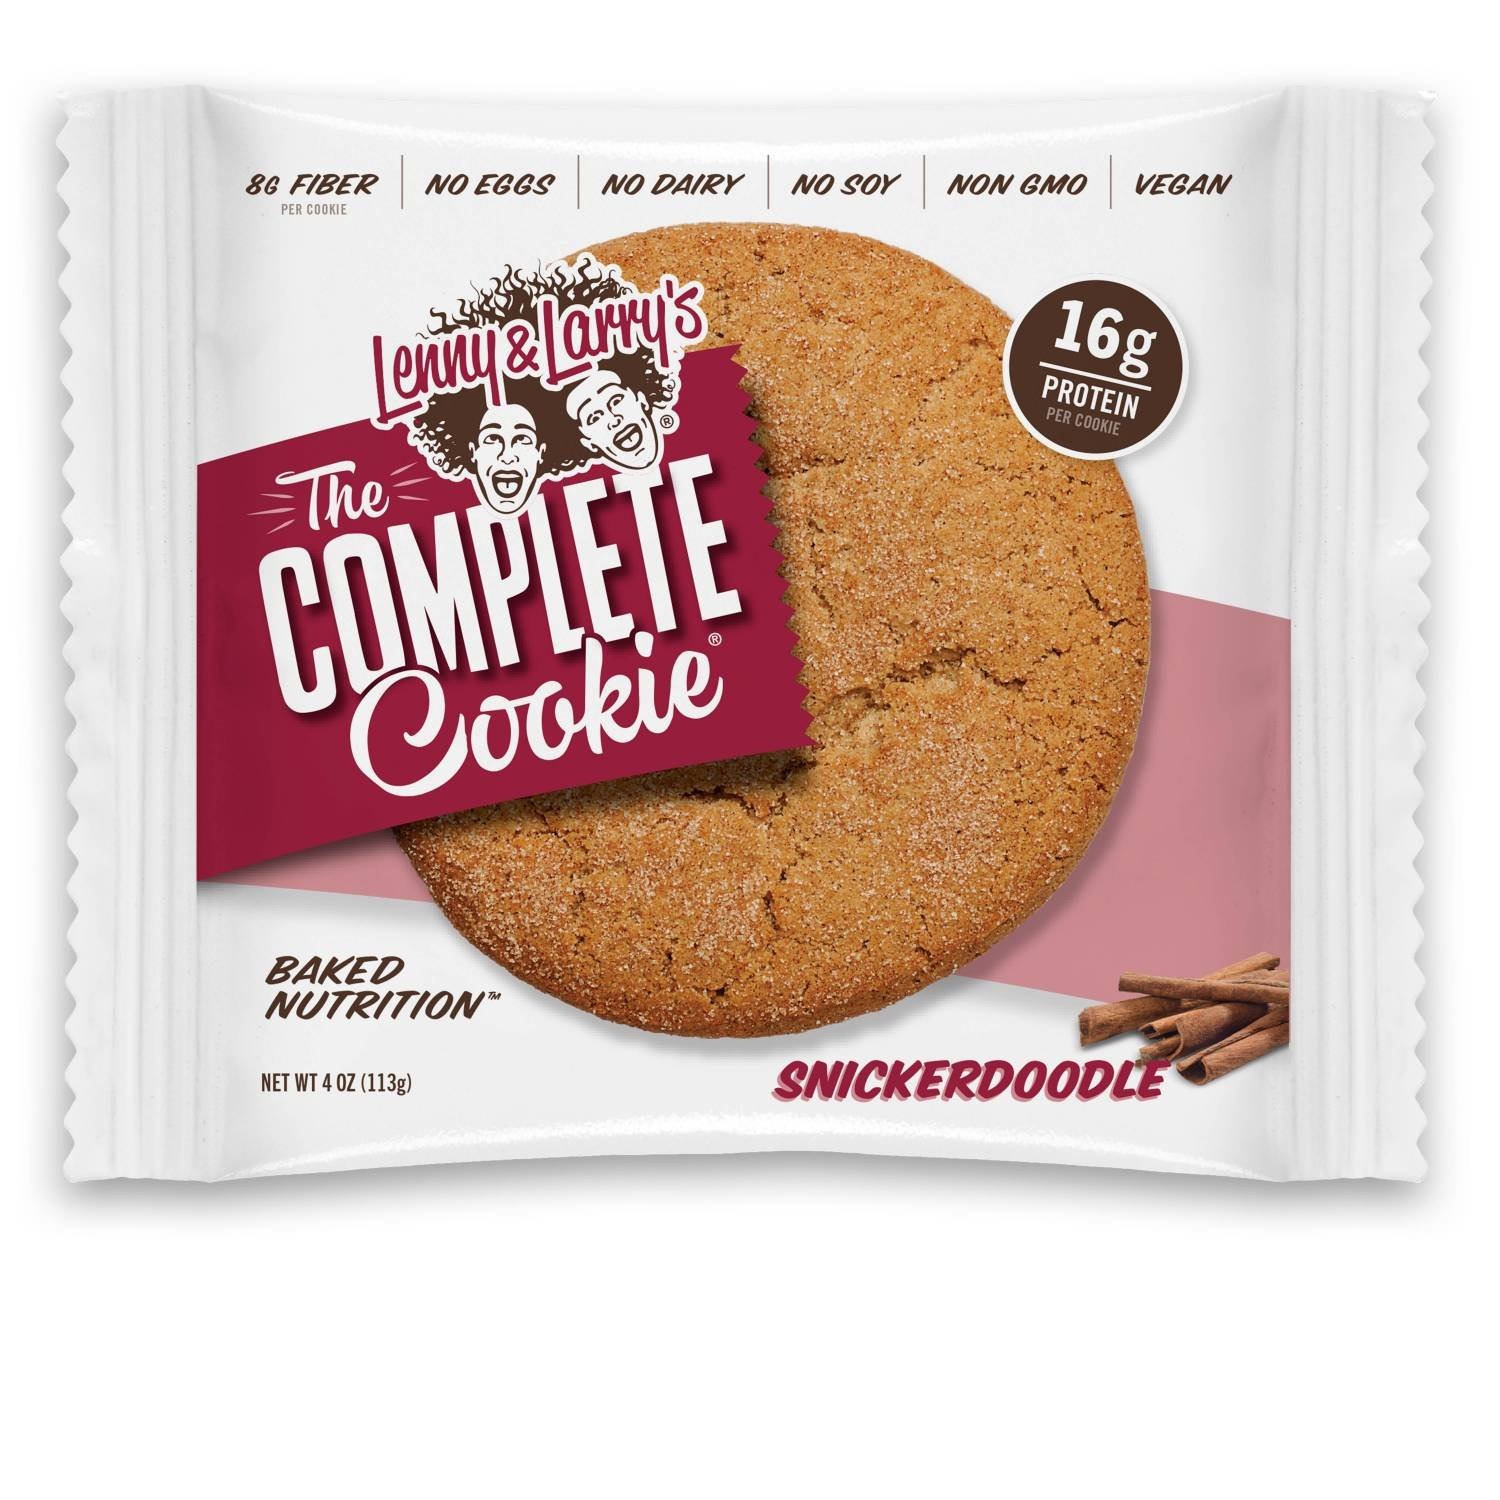
Item Name: Lenny & Larry's The Complete Cookie, Snickerdoodle, 4 Ounce Cookie (Pack of 24)
Bullet Point 1: The Complete Cookie: Satisfyingly firm and chewy, our delectable Snickerdoodle vegan protein cookie is generously topped with cinnamon and sugar to give you a delightful little crunch with each bite
Bullet Point 2: Shockingly Delicious: Satisfyingly baked, our soft, delectable snickerdoodle protein cookies are backed with plant based proteins like peas and rice and packed with plenty of fiber and zero guilt
Bullet Point 3: Plant Based Protein: With 16g of plant based proteins and 10g of fiber, The Complete Cookie will not only satisfy your tummy and sweet tooth but also your peace of mind
Bullet Point 4: Indulge Guilt Free: Lenny and Larry’s cookies are Non GMO Project Verified, Vegan and Kosher friendly; We don’t use dairy, soy, eggs, high fructose corn syrup or artificial sweeteners in any of our Complete Cookies
Bullet Point 5: Lenny and Larry's: True to our beginnings of creating a high protein cookie, Lenny and Larry's is dedicated to making clean eating the new cool and comes in a variety of flavors; Join in on the YUM
Value: 96.0
Unit: Ounce

Price: 19.105